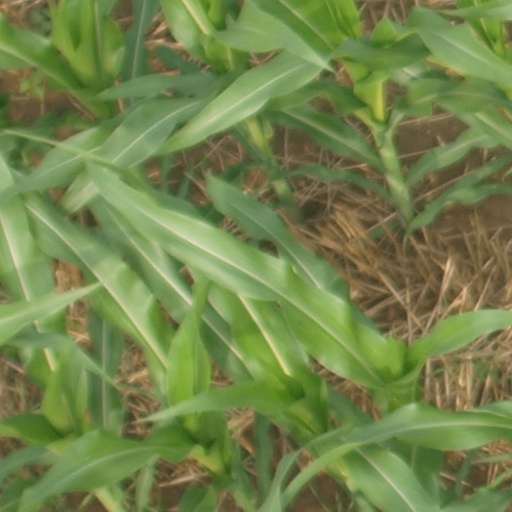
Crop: maize; corn